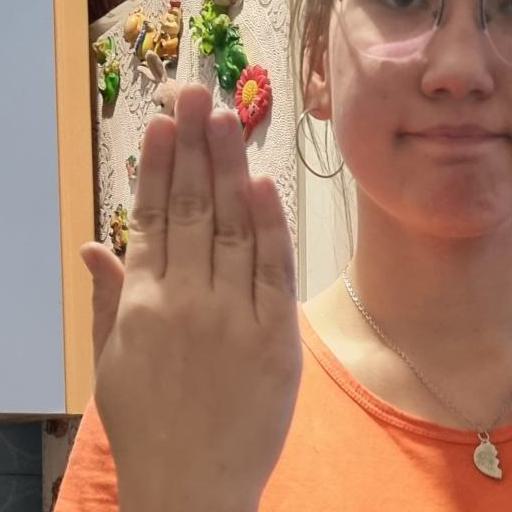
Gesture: stop_inverted